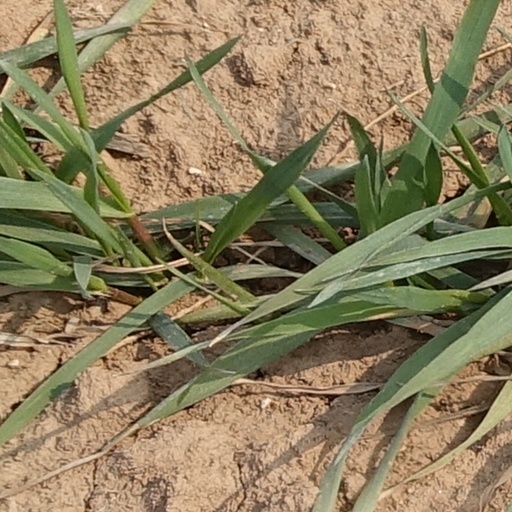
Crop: wheat